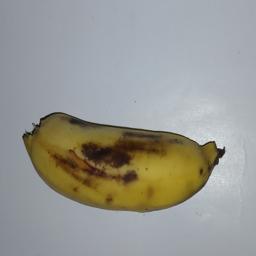
Banana variety: Champa Kola